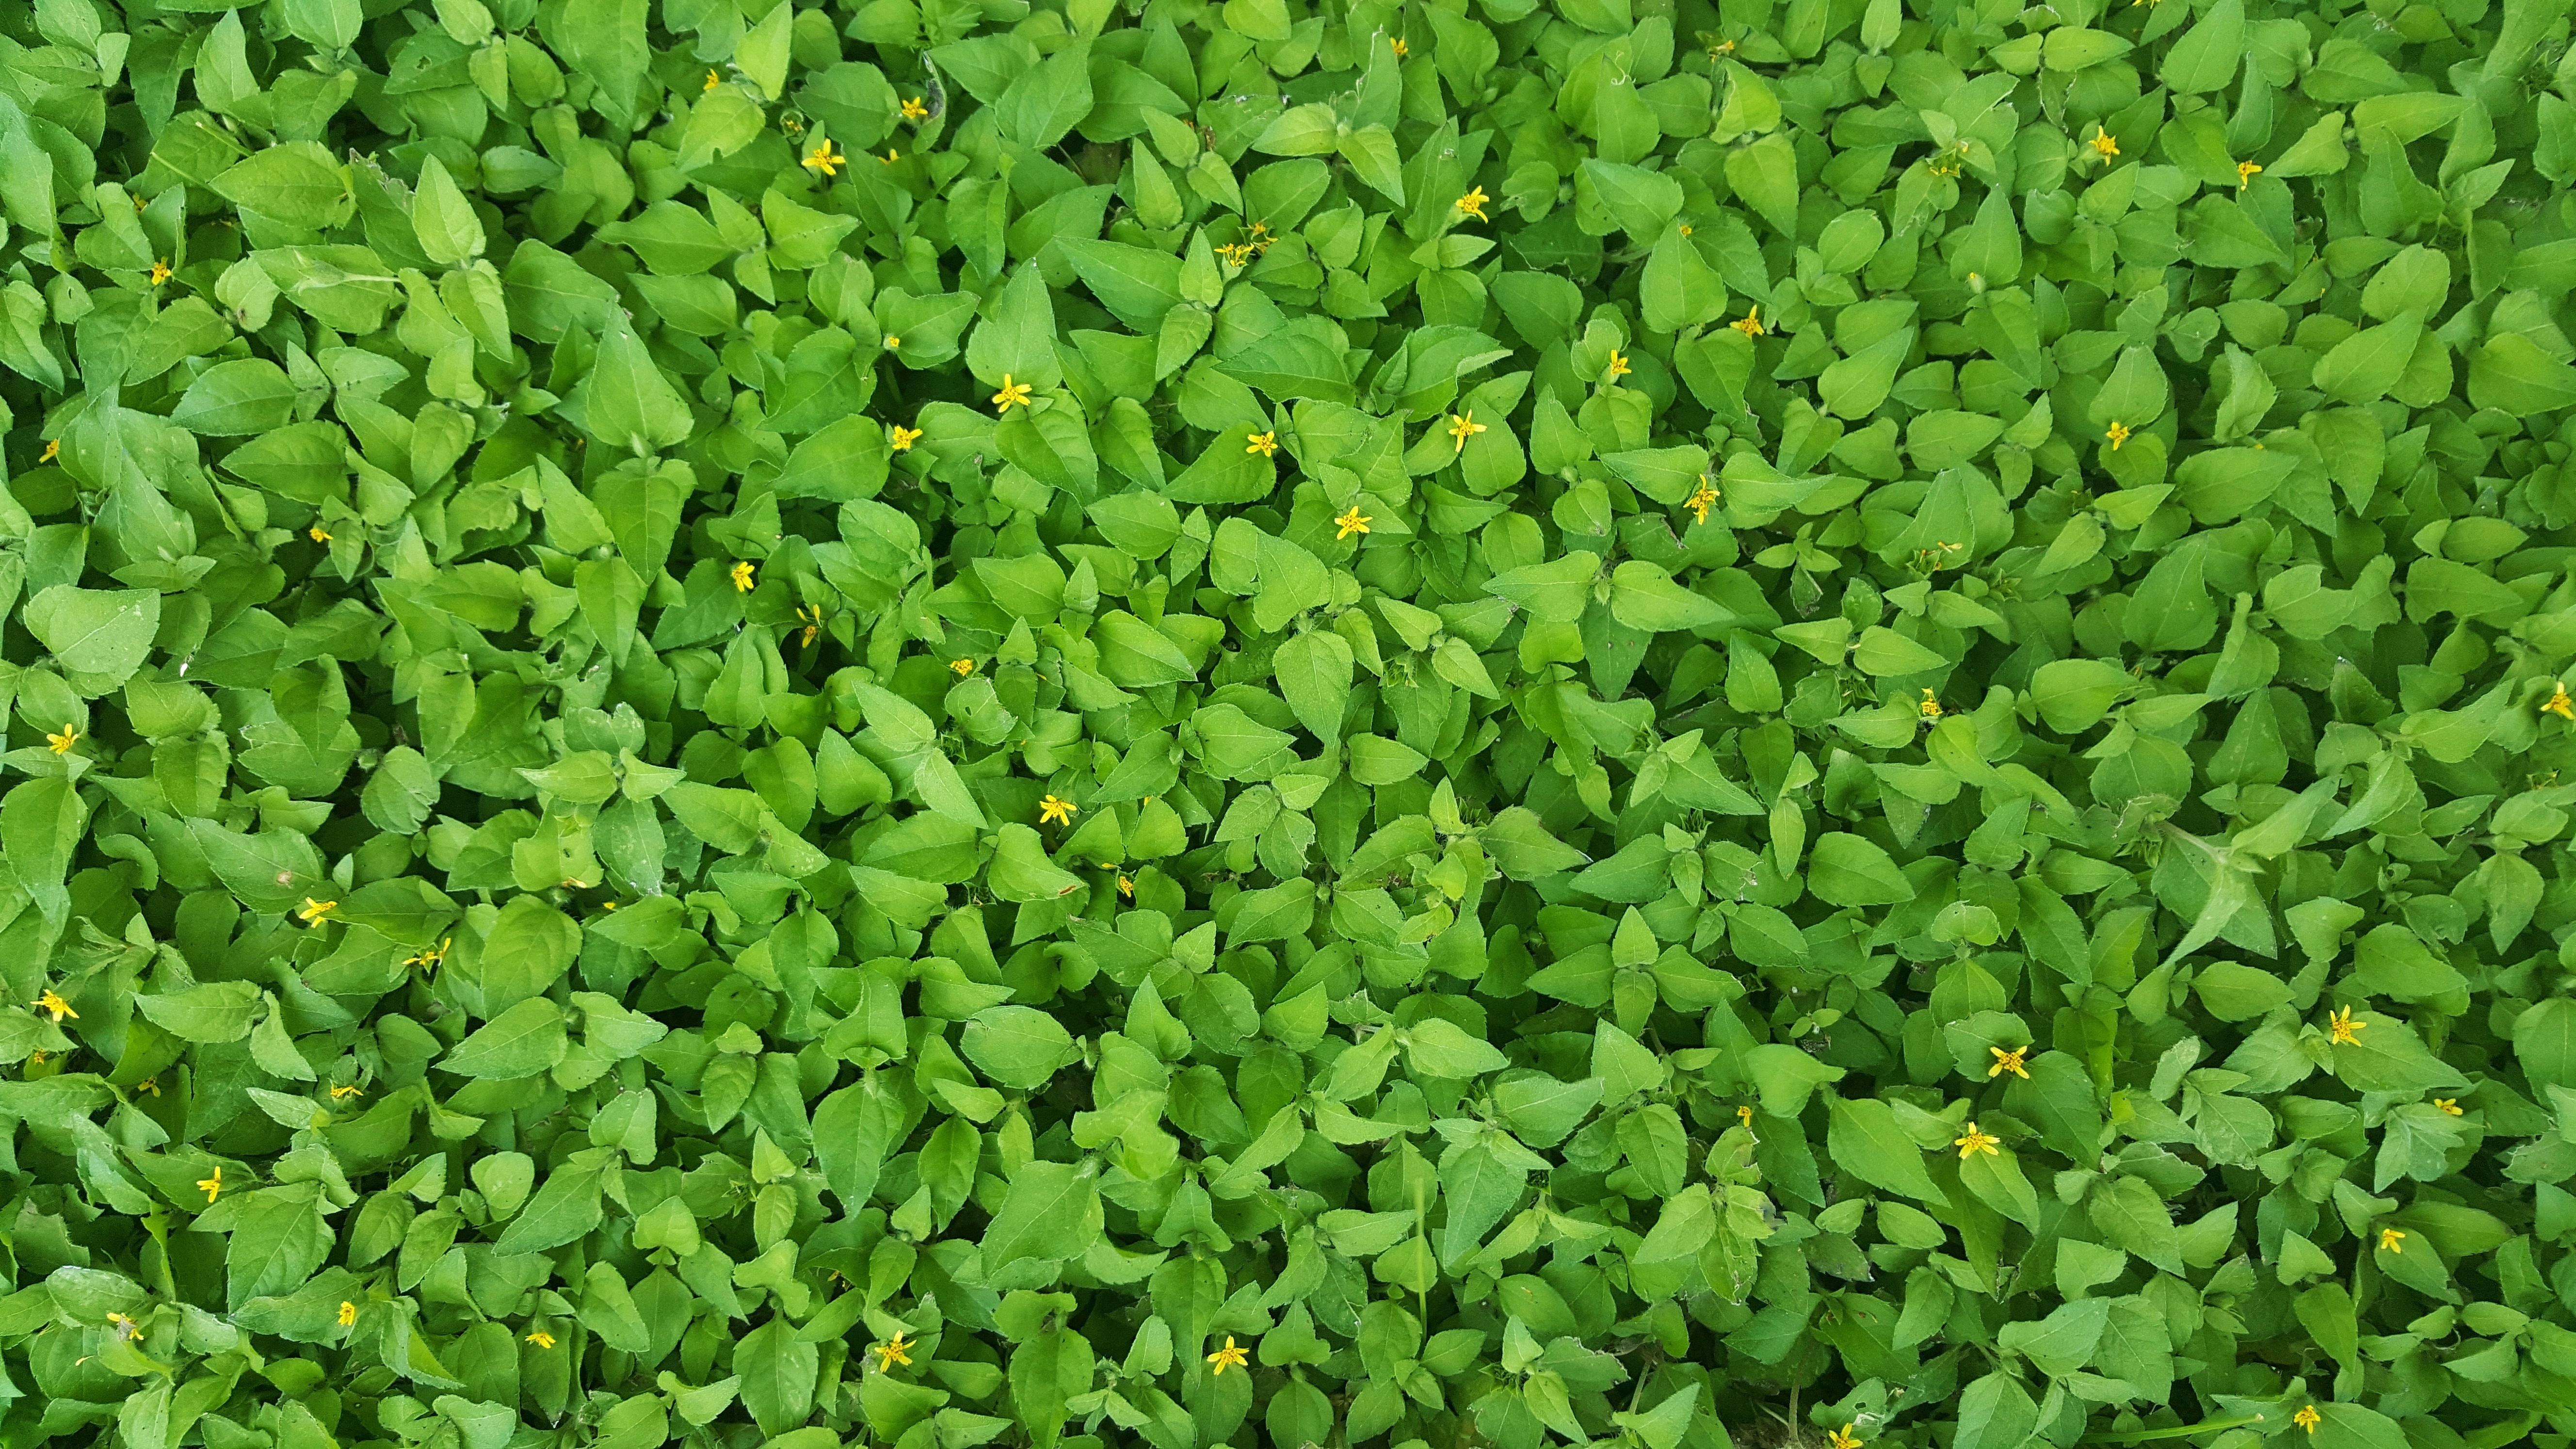
grass, plant, lawn, leaf, flower, green, herb, crop, flora, clover, background, shrub, asteraceae, groundcover, weeds, ground cover, annual plant, grass family, land plant, straggler daisy, horseherb, prostrate lawnflower, yellow ground cover, creeping cinderella weed, calyptocarpus vialis